Scott Kingery

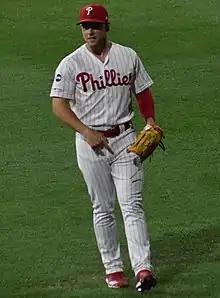
Kingery with the Phillies in 2019

Kingery received another spring training invitation prior to the 2018 MLB season. In 20 Grapefruit League games, he batted .381 with a .415 on-base percentage and a .725 slugging percentage. On March 25, 2018, the Phillies announced that they had signed Kingery to a six-year, $24 million contract extension and added him to their 2018 opening day roster. He started at third base for the season opener against the Atlanta Braves and collected two hits in his major league debut. It was the first time that a Phillies rookie had more than one hit in his major league debut since Domonic Brown in 2010. In a three-game series against the Cincinnati Reds in April, Kingery collected a series of firsts. On April 9, 2018, he recorded his first major league home run as part of the Phillies' 6–5 win. The next day, he recorded a grand slam in a 6–1 rout of Cincinnati. Finally, on April 11, he finished the series with his first career walkoff, a sacrifice fly that brought Pedro Florimon home to beat the Reds 4–3 in extra innings.